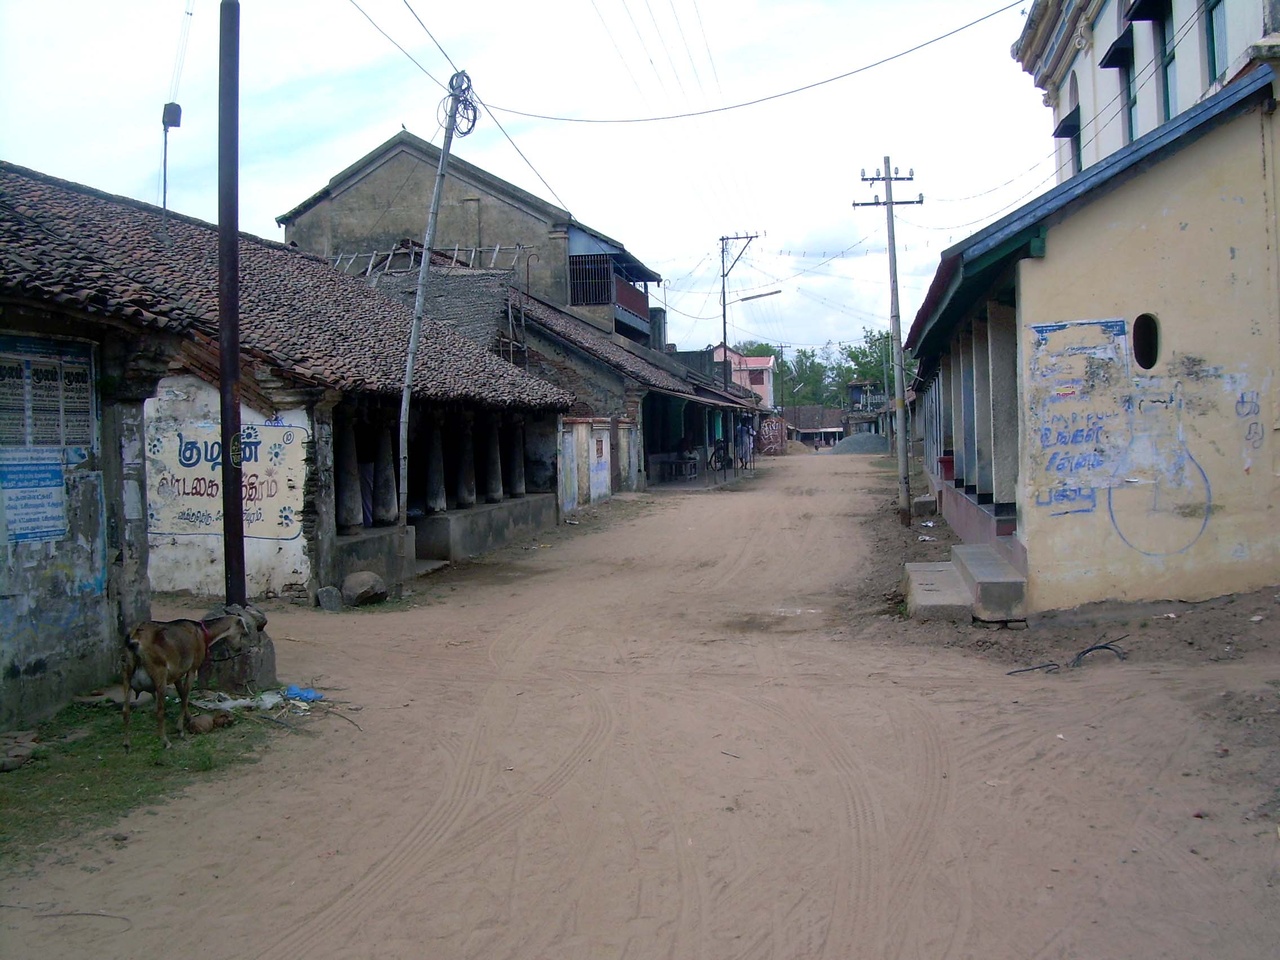
The famous agraharam of Sengalipuram near Kumbakonam